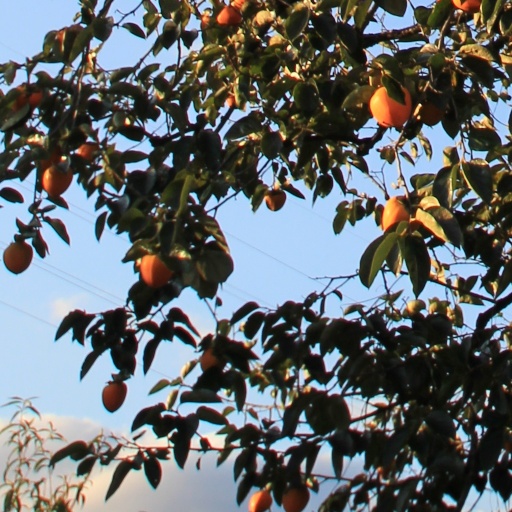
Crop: grape